Genie (Disney)

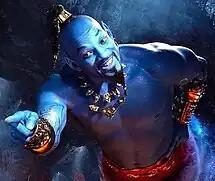
Genie (portrayed by Will Smith) in the 2019 live-action adaptation.

In the 2019 live-action adaptation of "Aladdin", the Genie is portrayed by Will Smith, with his appearance alternating between his classic blue-skin and a human form as a disguise to blend in. This version is significantly less wacky than in the original film, having a more relaxed and sarcastic personality. In the remake, wishes must be done with more specific words or else the Genie could give something different from what was intended, something Aladdin later uses to trick Jafar into becoming a genie. Additionally, in this version, the Genie states clearly that his power comes from the lamp as well as himself, with the result that he becomes human when freed from the lamp. Genie is also portrayed as forming a romance with Jasmine's handmaiden Dalia, to the point that he asks her to join him in travelling the world after he is freed from the lamp. The start of the film features a plot twist featuring a human Genie telling Aladdin's story to his and Dalia's children, a reference to a deleted concept from the original film in which the Peddler from the start would reveal himself as the Genie.